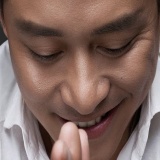
ca sĩ Tuấn Hưng